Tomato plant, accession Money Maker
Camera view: horizontal (90 deg, fisheye); turntable rotation: 330 degrees
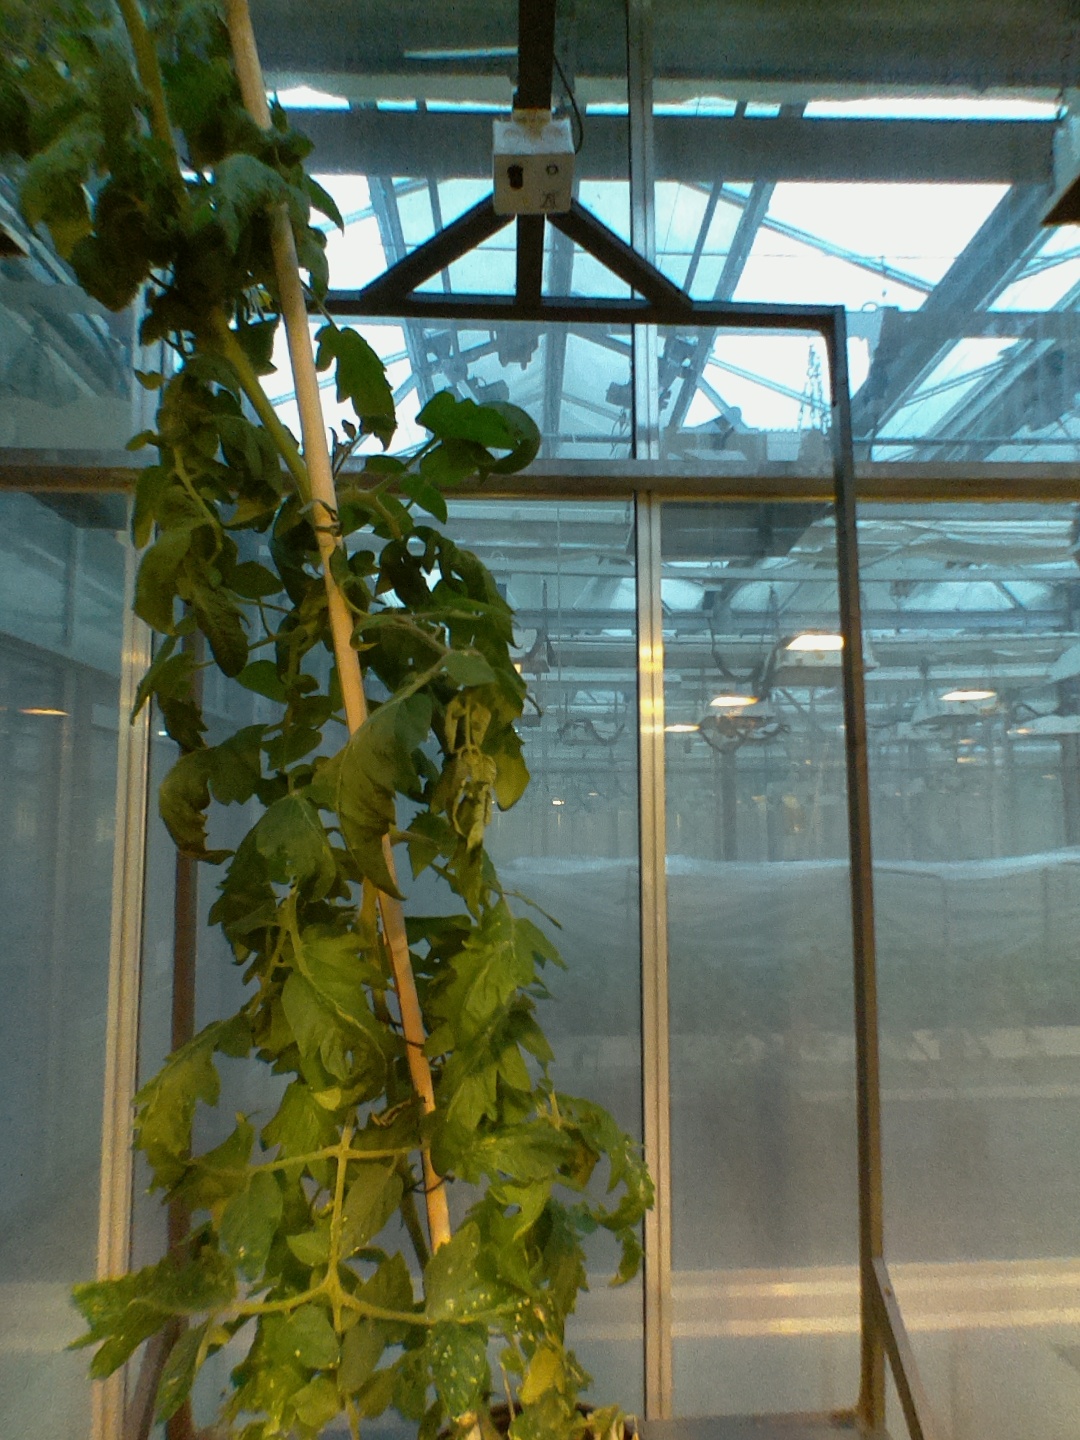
BBCH growth stage 70: Fruits at the main stem or branches visibles